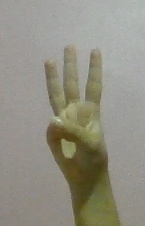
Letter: thaa